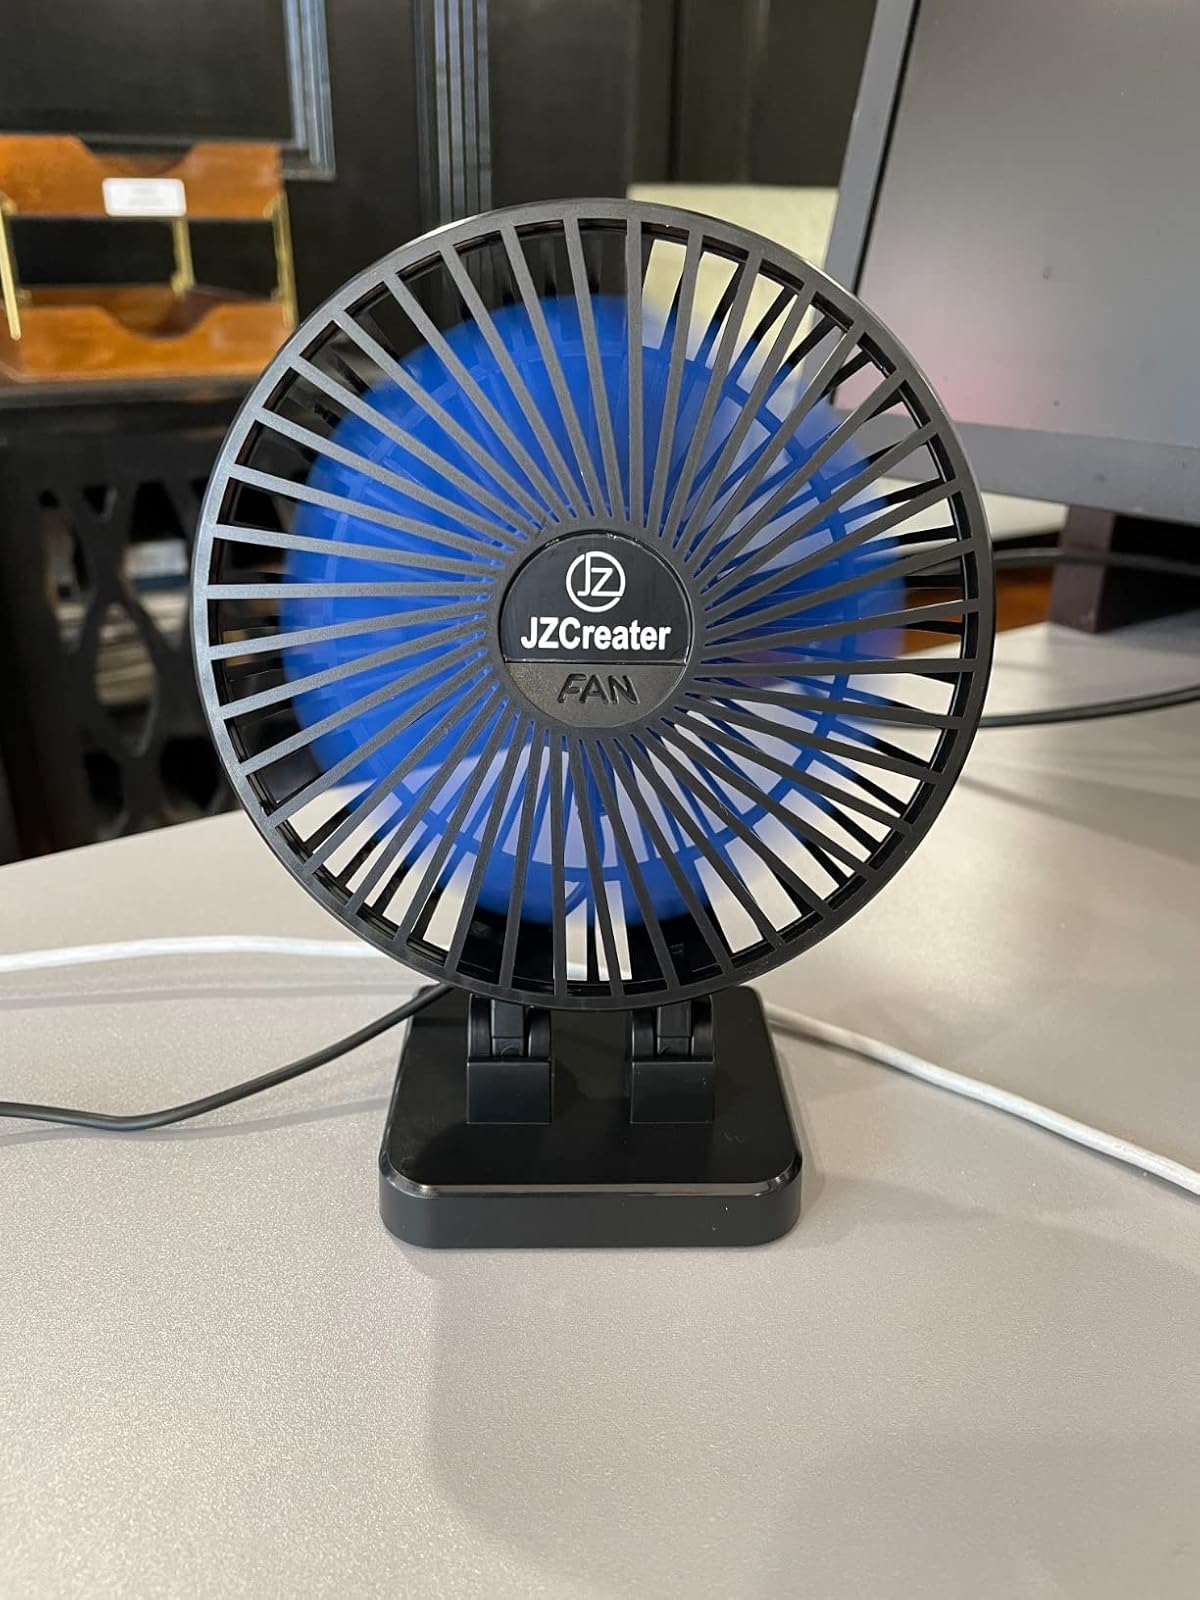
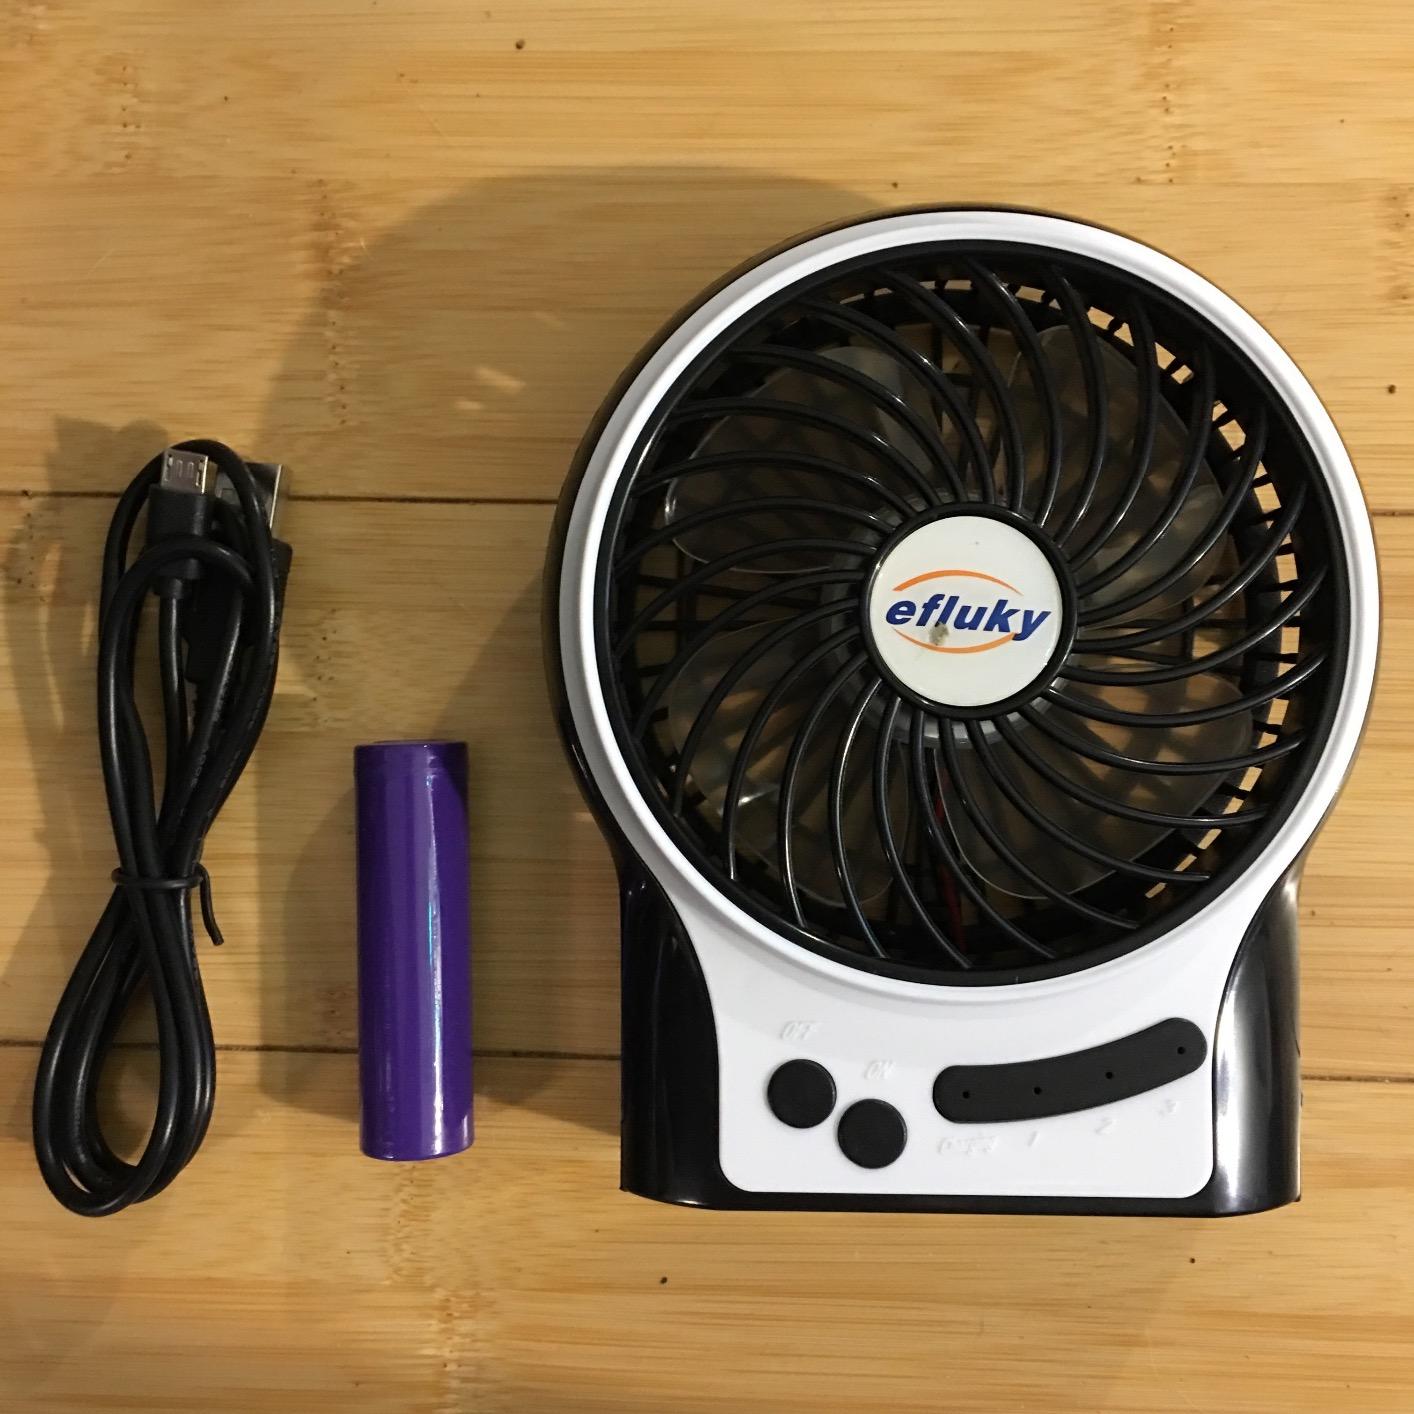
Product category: fan
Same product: no